Vayeira

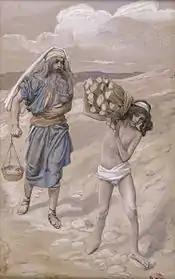
Isaac Bears the Wood for His Sacrifice (gouache on board, c. 1896–1902 by James Tissot)

The Gemara cited Genesis 21:12 to teach that Sarah was one of seven prophetesses who prophesied to Israel and neither took away from nor added anything to what is written in the Torah. (The other prophetesses were Miriam, Deborah, Hannah, Abigail, Huldah, and Esther.) The Gemara established Sarah's status as a prophetess by citing the words, "Haran, the father of Milkah and the father of Yiscah," in Genesis 11:29. Rabbi Isaac taught that Yiscah was Sarah. Genesis 11:29 called her Yiscah because she discerned ("saketah") by means of Divine inspiration, as Genesis 21:12 reports God instructing Abraham, "In all that Sarah says to you, hearken to her voice." Alternatively, Genesis 11:29 called her Yiscah because all gazed ("sakin") at her beauty.